Ewesley railway station

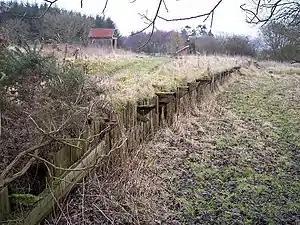
Platform remains in 2006.

Ewesley station was a weather board and corrugated iron built railway station in Northumberland on the Rothbury Branch built to serve the local farming settlements.